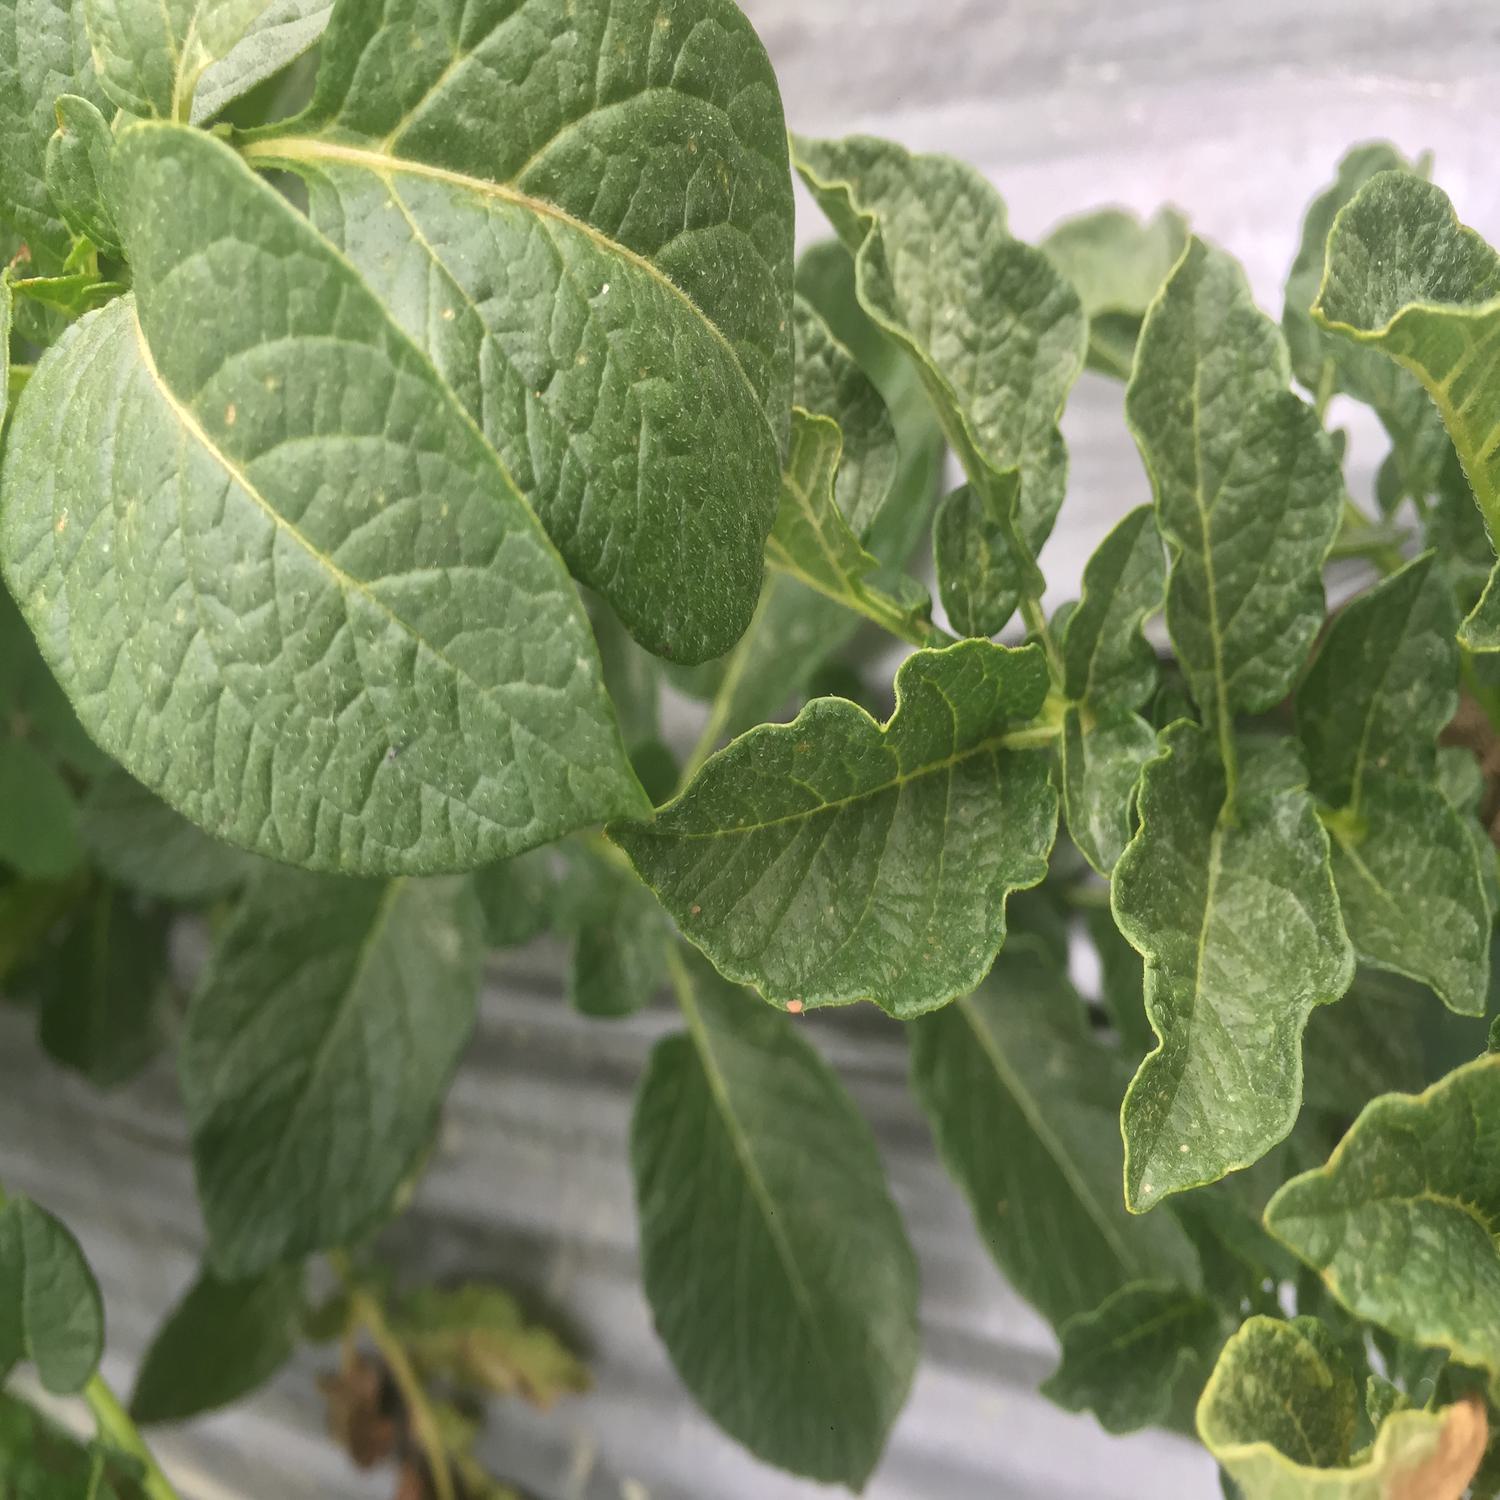
Etiqueta: Virus